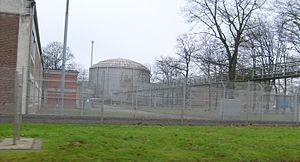
Le Centre de recherche de Jülich/Juliers est un des membres de la Helmholtz-Gemeinschaft et un des plus grands centres de recherche interdisciplinaires d'Europe. Il a été fondé le 11 décembre 1956 par l'État fédéral de Rhénanie-du-Nord-Westphalie et enregistré comme association, avant de devenir en 1967 le « Centre de recherche nucléaire de Jülich ». En 1990, le nom de l'association a été changé pour celui de Forschungszentrum Jülich GmbH.